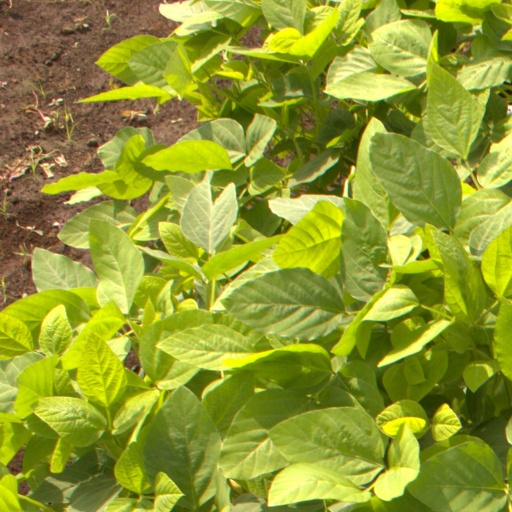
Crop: soybean